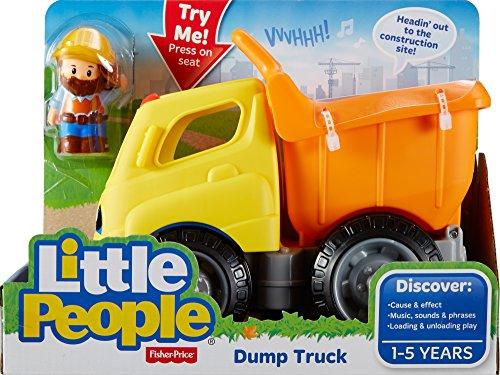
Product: Fisher-Price Little People Dump Truck
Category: Toys & Games | Baby & Toddler Toys
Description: Includes dump truck, construction worker figure and boulder piece.
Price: $16.45
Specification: ProductDimensions:10.2x5.6x8inches|ItemWeight:1.25pounds|ShippingWeight:1.75pounds(Viewshippingratesandpolicies)|DomesticShipping:ItemcanbeshippedwithinU.S.|InternationalShipping:ThisitemcanbeshippedtoselectcountriesoutsideoftheU.S.LearnMore|ASIN:B01C494FT6|Itemmodelnumber:DFT45|Manufacturerrecommendedage:12months-5years|Batteries:2AAbatteriesrequired.(included)